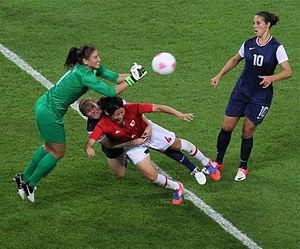
Saki Kumagai, née le 17 octobre 1990 à Sapporo, est une footballeuse internationale japonaise évoluant aux postes de défenseur central et de milieu défensif avec l'Olympique lyonnais. Formée au lycée Tokiwagi Gakuen de Sendai, elle signe son premier contrat professionnel en 2009 avec les Urawa Red Diamonds avant de s'expatrier en Europe en s'engageant avec le FFC Francfort en 2011, puis avec l'Olympique lyonnais en 2013.